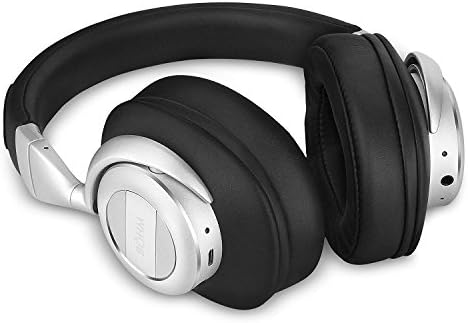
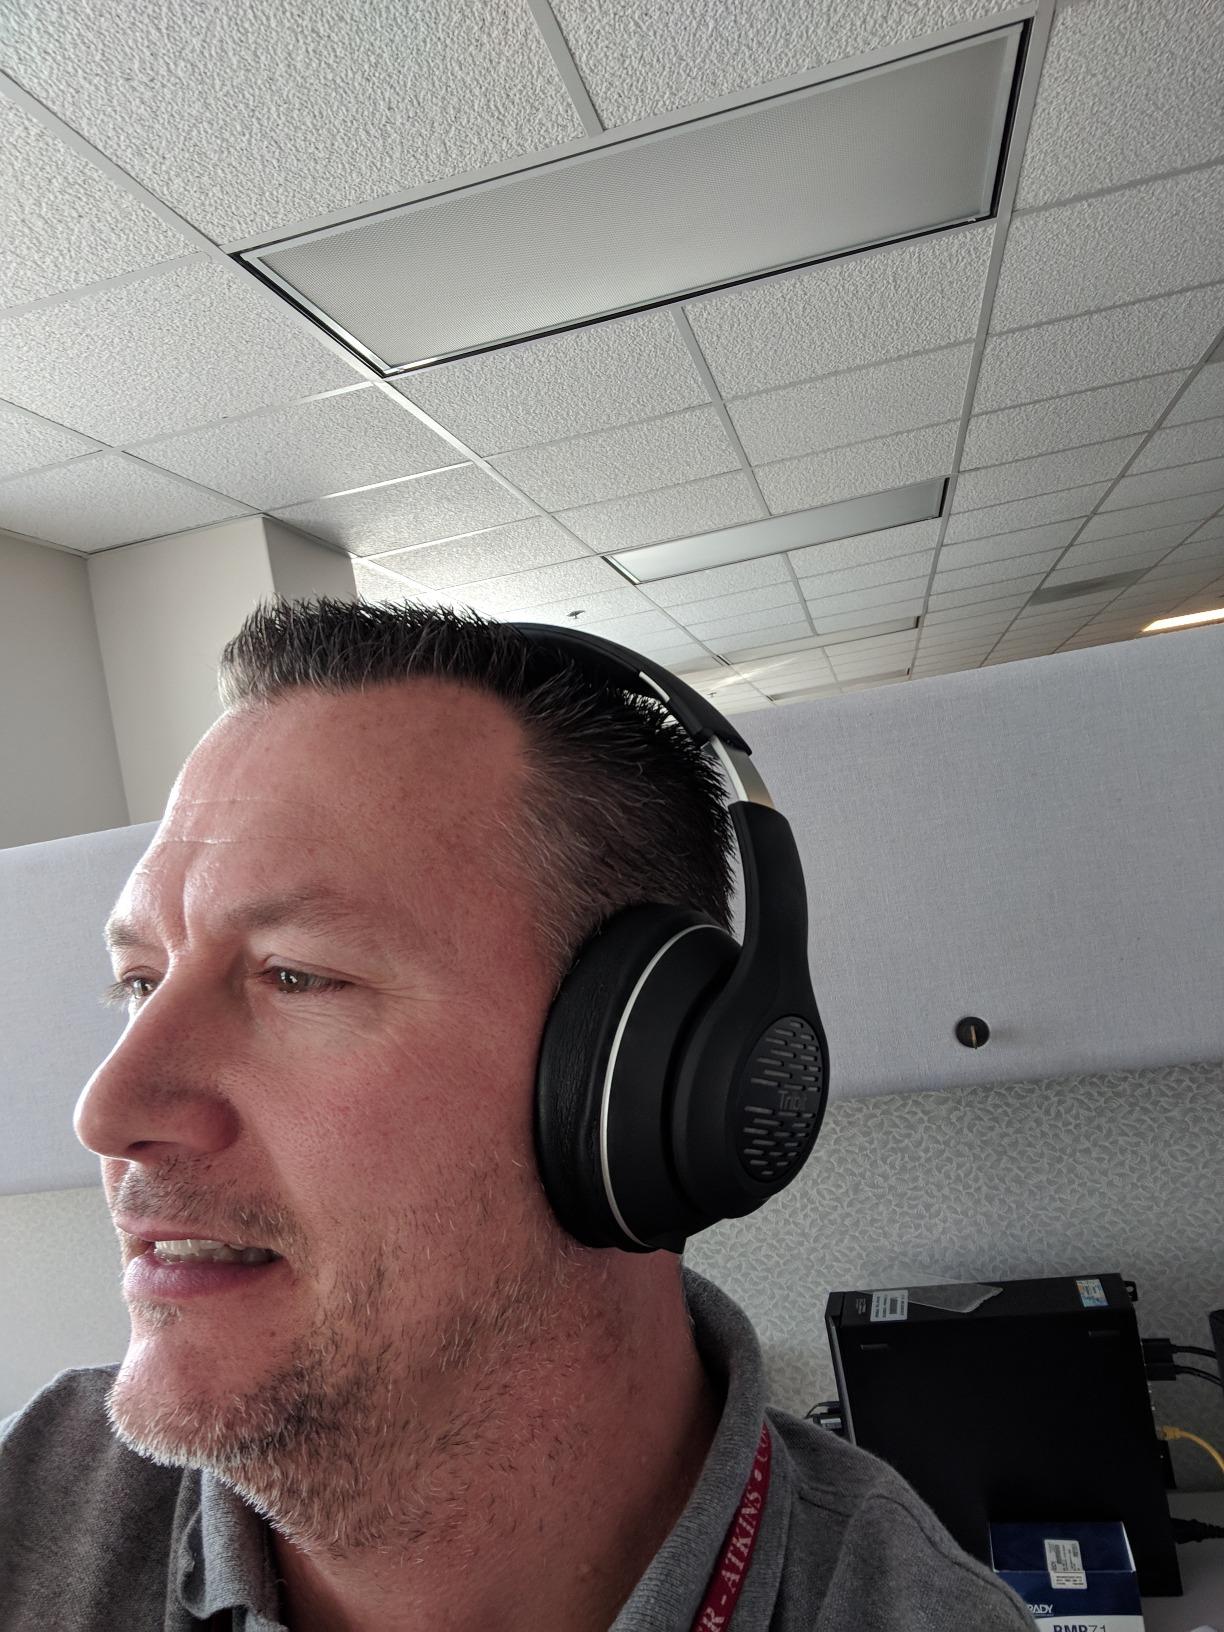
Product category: headphones
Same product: no